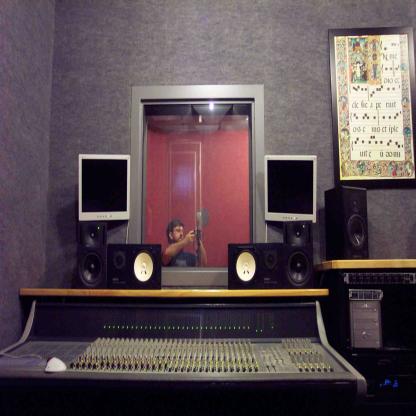
Scene: Indoor